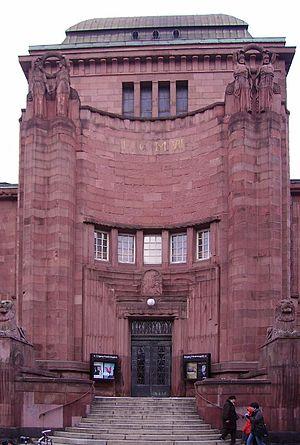
Hermann Billing est un architecte allemand et l'un des plus remarquables représentants du Jugendstil, ou style Art nouveau, du Sud-Ouest de l'Allemagne.
Mannheim [ˈmanˌhaɪ̯m] est une ville industrielle du Land du Bade-Wurtemberg, dans le Sud-Ouest de l'Allemagne. Elle est une ville-arrondissement de l'aire urbaine Rhin-Neckar.
La Kunsthalle de Mannheim est un musée d'art à Mannheim dans le Sud-Ouest de l'Allemagne, consacré à l'art moderne et contemporain.